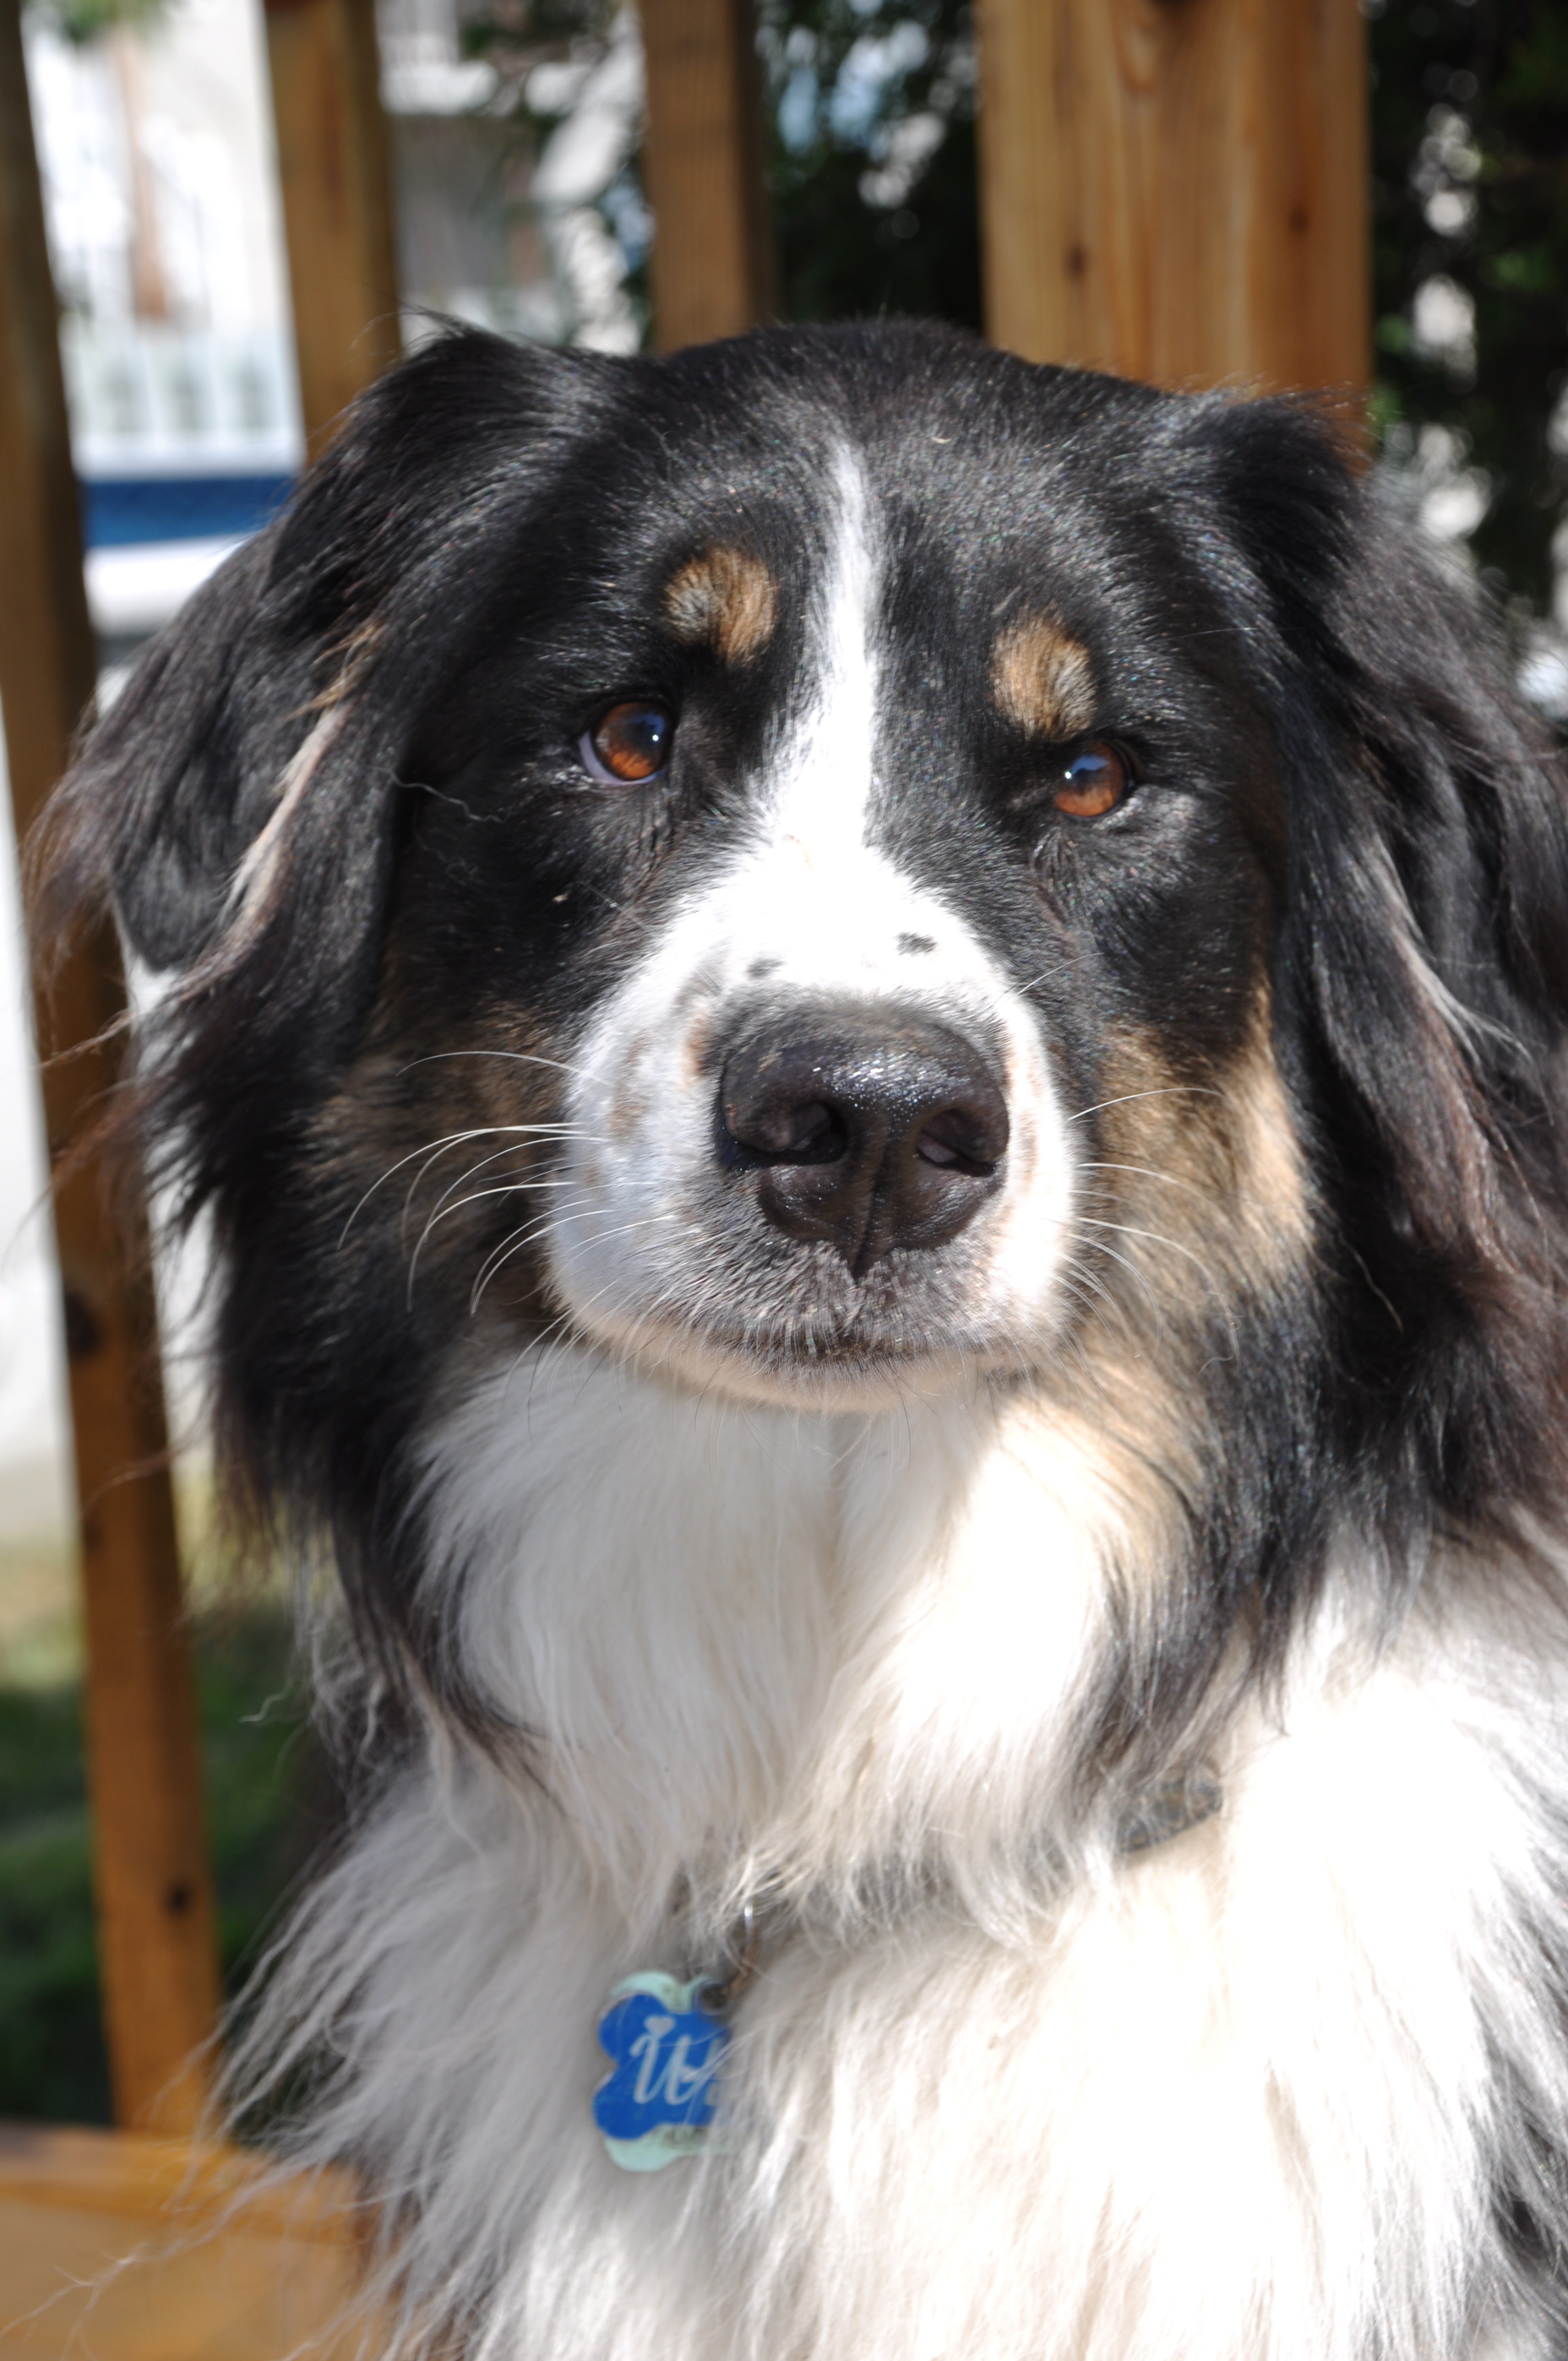
dog, animal, mammal, vertebrate, dog breed, berger, australian shepherd, dog like mammal, carnivoran, miniature australian shepherd, english shepherd, appenzeller sennenhund, autralien